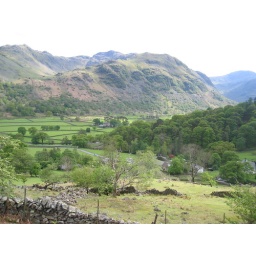
notice the stone wall in the foreground